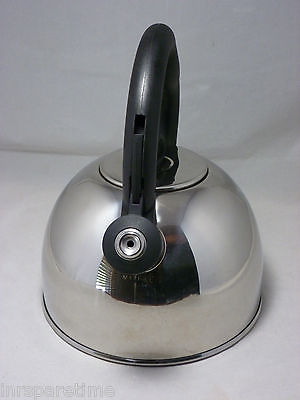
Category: kettle